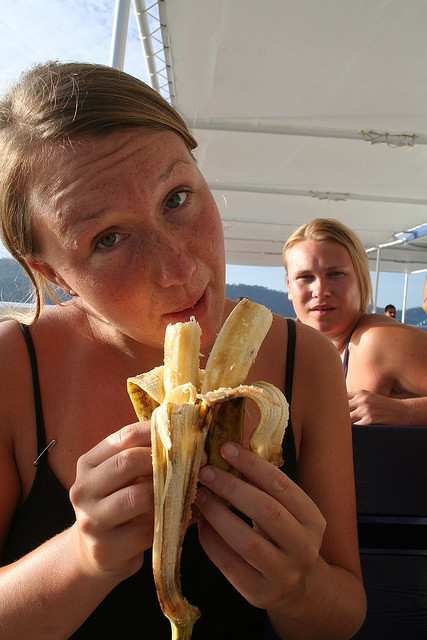
A woman eating a banana sitting on a boat.